MLB 2003

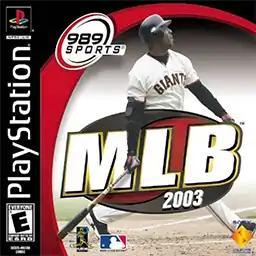
Barry Bonds of the San Francisco Giants featured on the cover.

MLB 2003 is a 2002 baseball video game developed by 989 Sports and published by Sony Computer Entertainment for the PlayStation. San Francisco Giants player Barry Bonds was on the cover of the game.